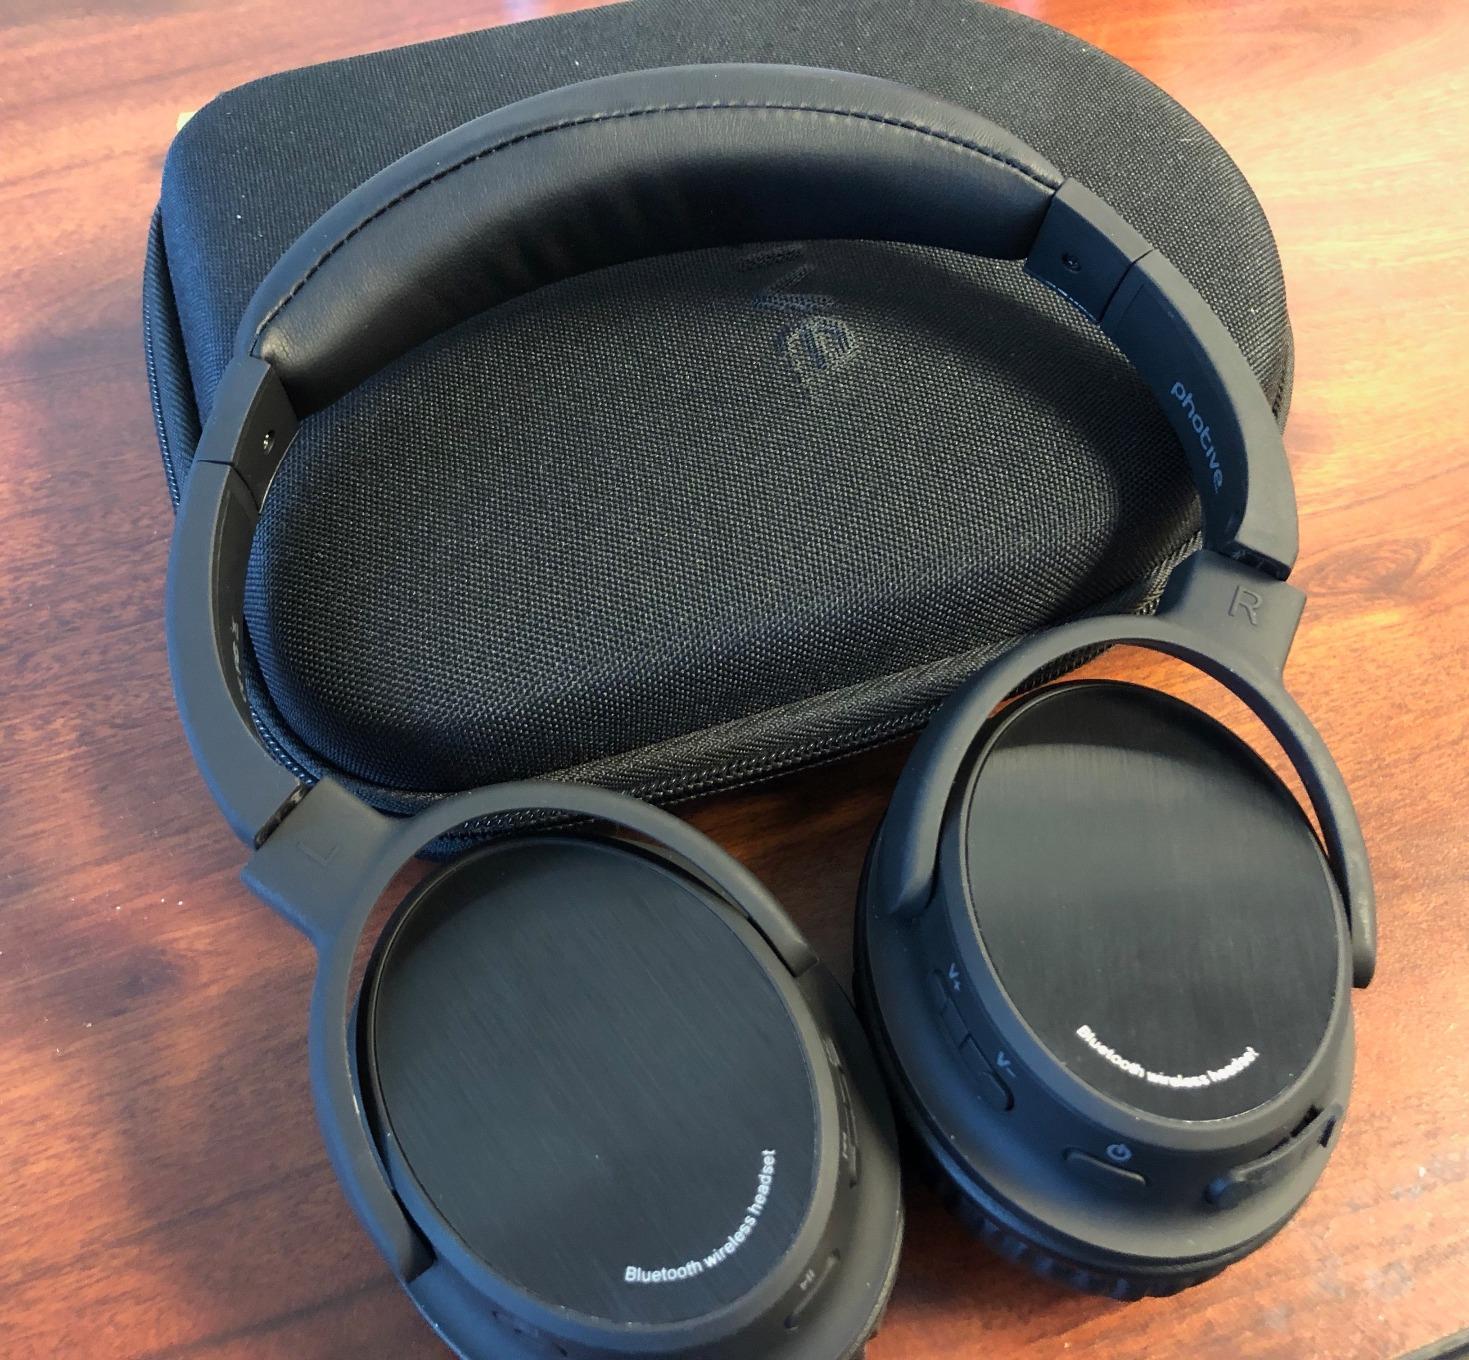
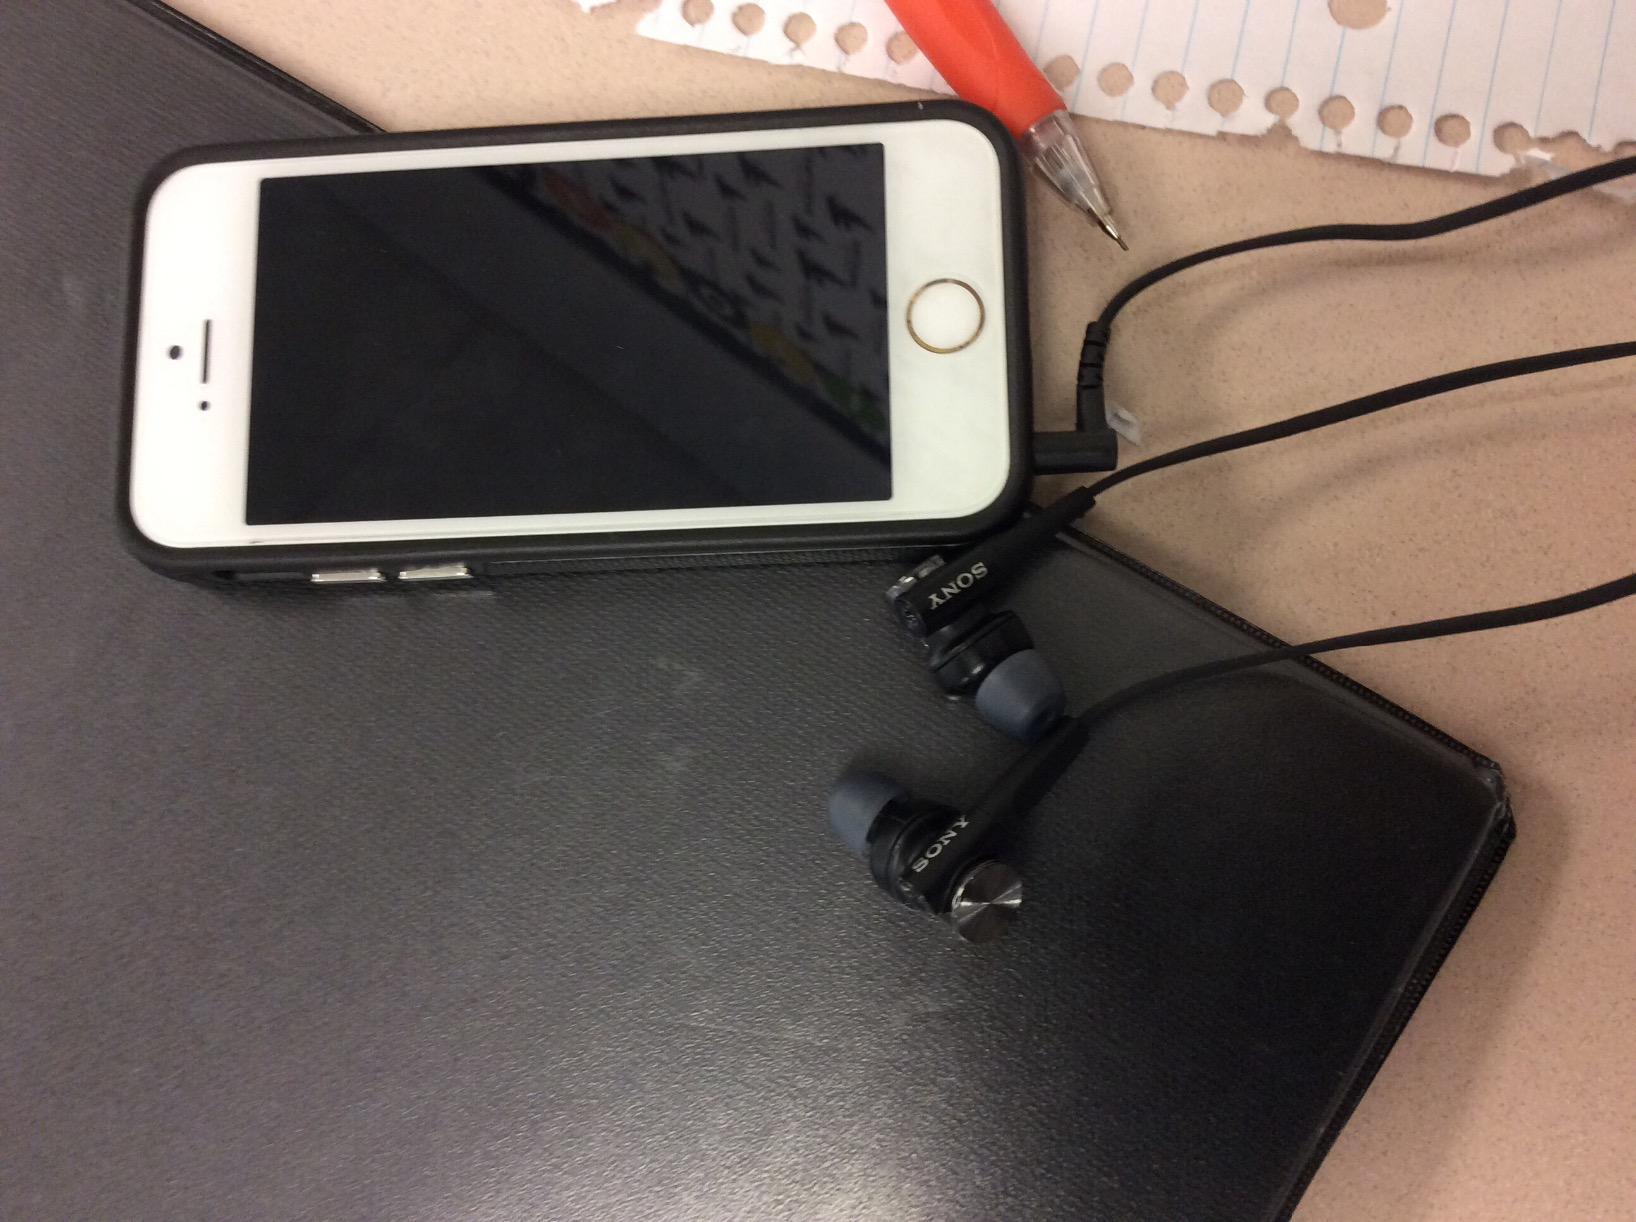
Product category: headphones
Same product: no